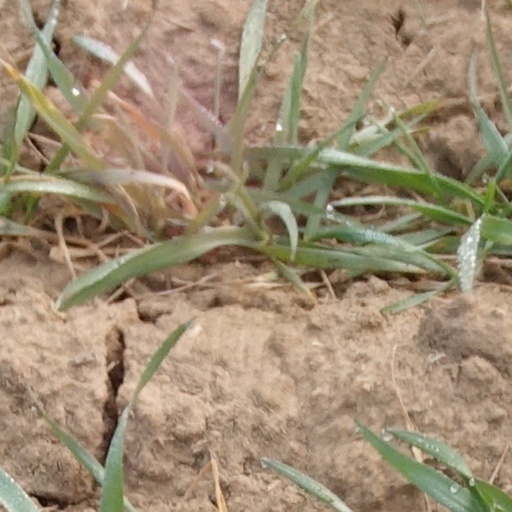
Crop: wheat